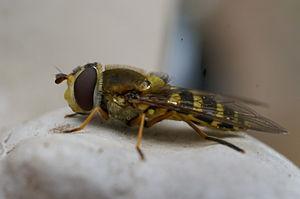
Un Syrphe (Parasyrphus annulatus).